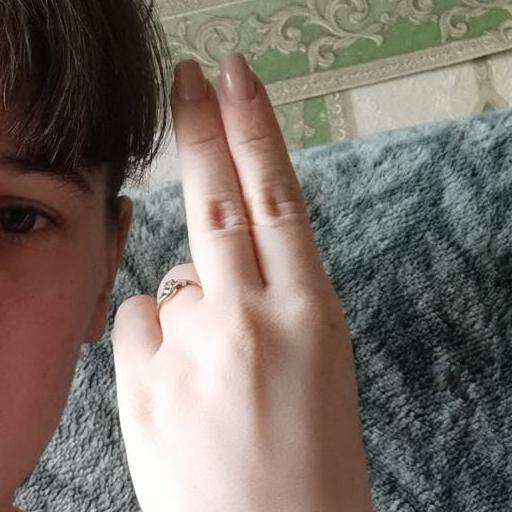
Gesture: two_up_inverted